Grolleau (grape)

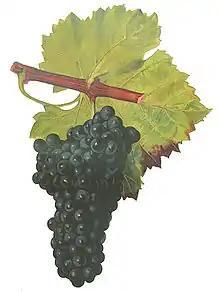
Grolleau in Viala & Vermorel (as Groslot de Cinq Mars)

Grolleau, or Grolleau noir, is a red French wine grape variety that is grown primarily in the Loire Valley of France. The name is derived from the French word "grolle", meaning "crow", and is said to reflect the deep black berries of the Grolleau vine. It is most commonly made into rosé wine, particularly in the Anjou region. Grolleau wines tend to have a low alcohol content and relatively high acidity.